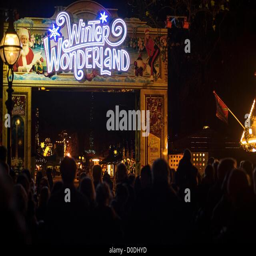
a crowd waits for the opening of tourist attraction at tourist attraction .